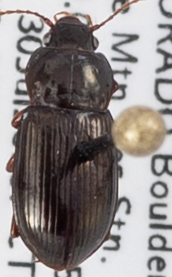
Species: Amara lindrothi
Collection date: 2019-07-30
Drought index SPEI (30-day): -0.604
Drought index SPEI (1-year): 0.086
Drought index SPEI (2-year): -0.156